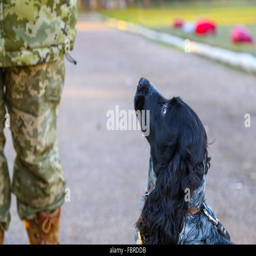
dog portrait close up with a soldier at the site